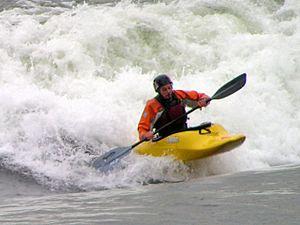
Surf sur la vague 67 à Montréal Auteur: Thierry Leveque Source: photo personnel
Habitat 67 est le nom d'une vague stationnaire située à Montréal dans une section du fleuve Saint-Laurent appelée courant Sainte-Marie. Informellement nommée ainsi d'après le complexe résidentiel Habitat 67 adjacent, elle est devenue une destination populaire pour faire du kayak en eau vive et de surf de rivière.
Le canoë-kayak est une activité physique de loisir ou sportive, pratiquée avec des embarcations propulsées à la pagaie, notamment le canoë, le kayak, le raft, ou la pirogue. Cette activité est également désignée par « sports de pagaie ».